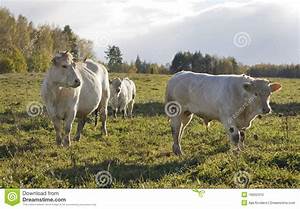
Label: cow